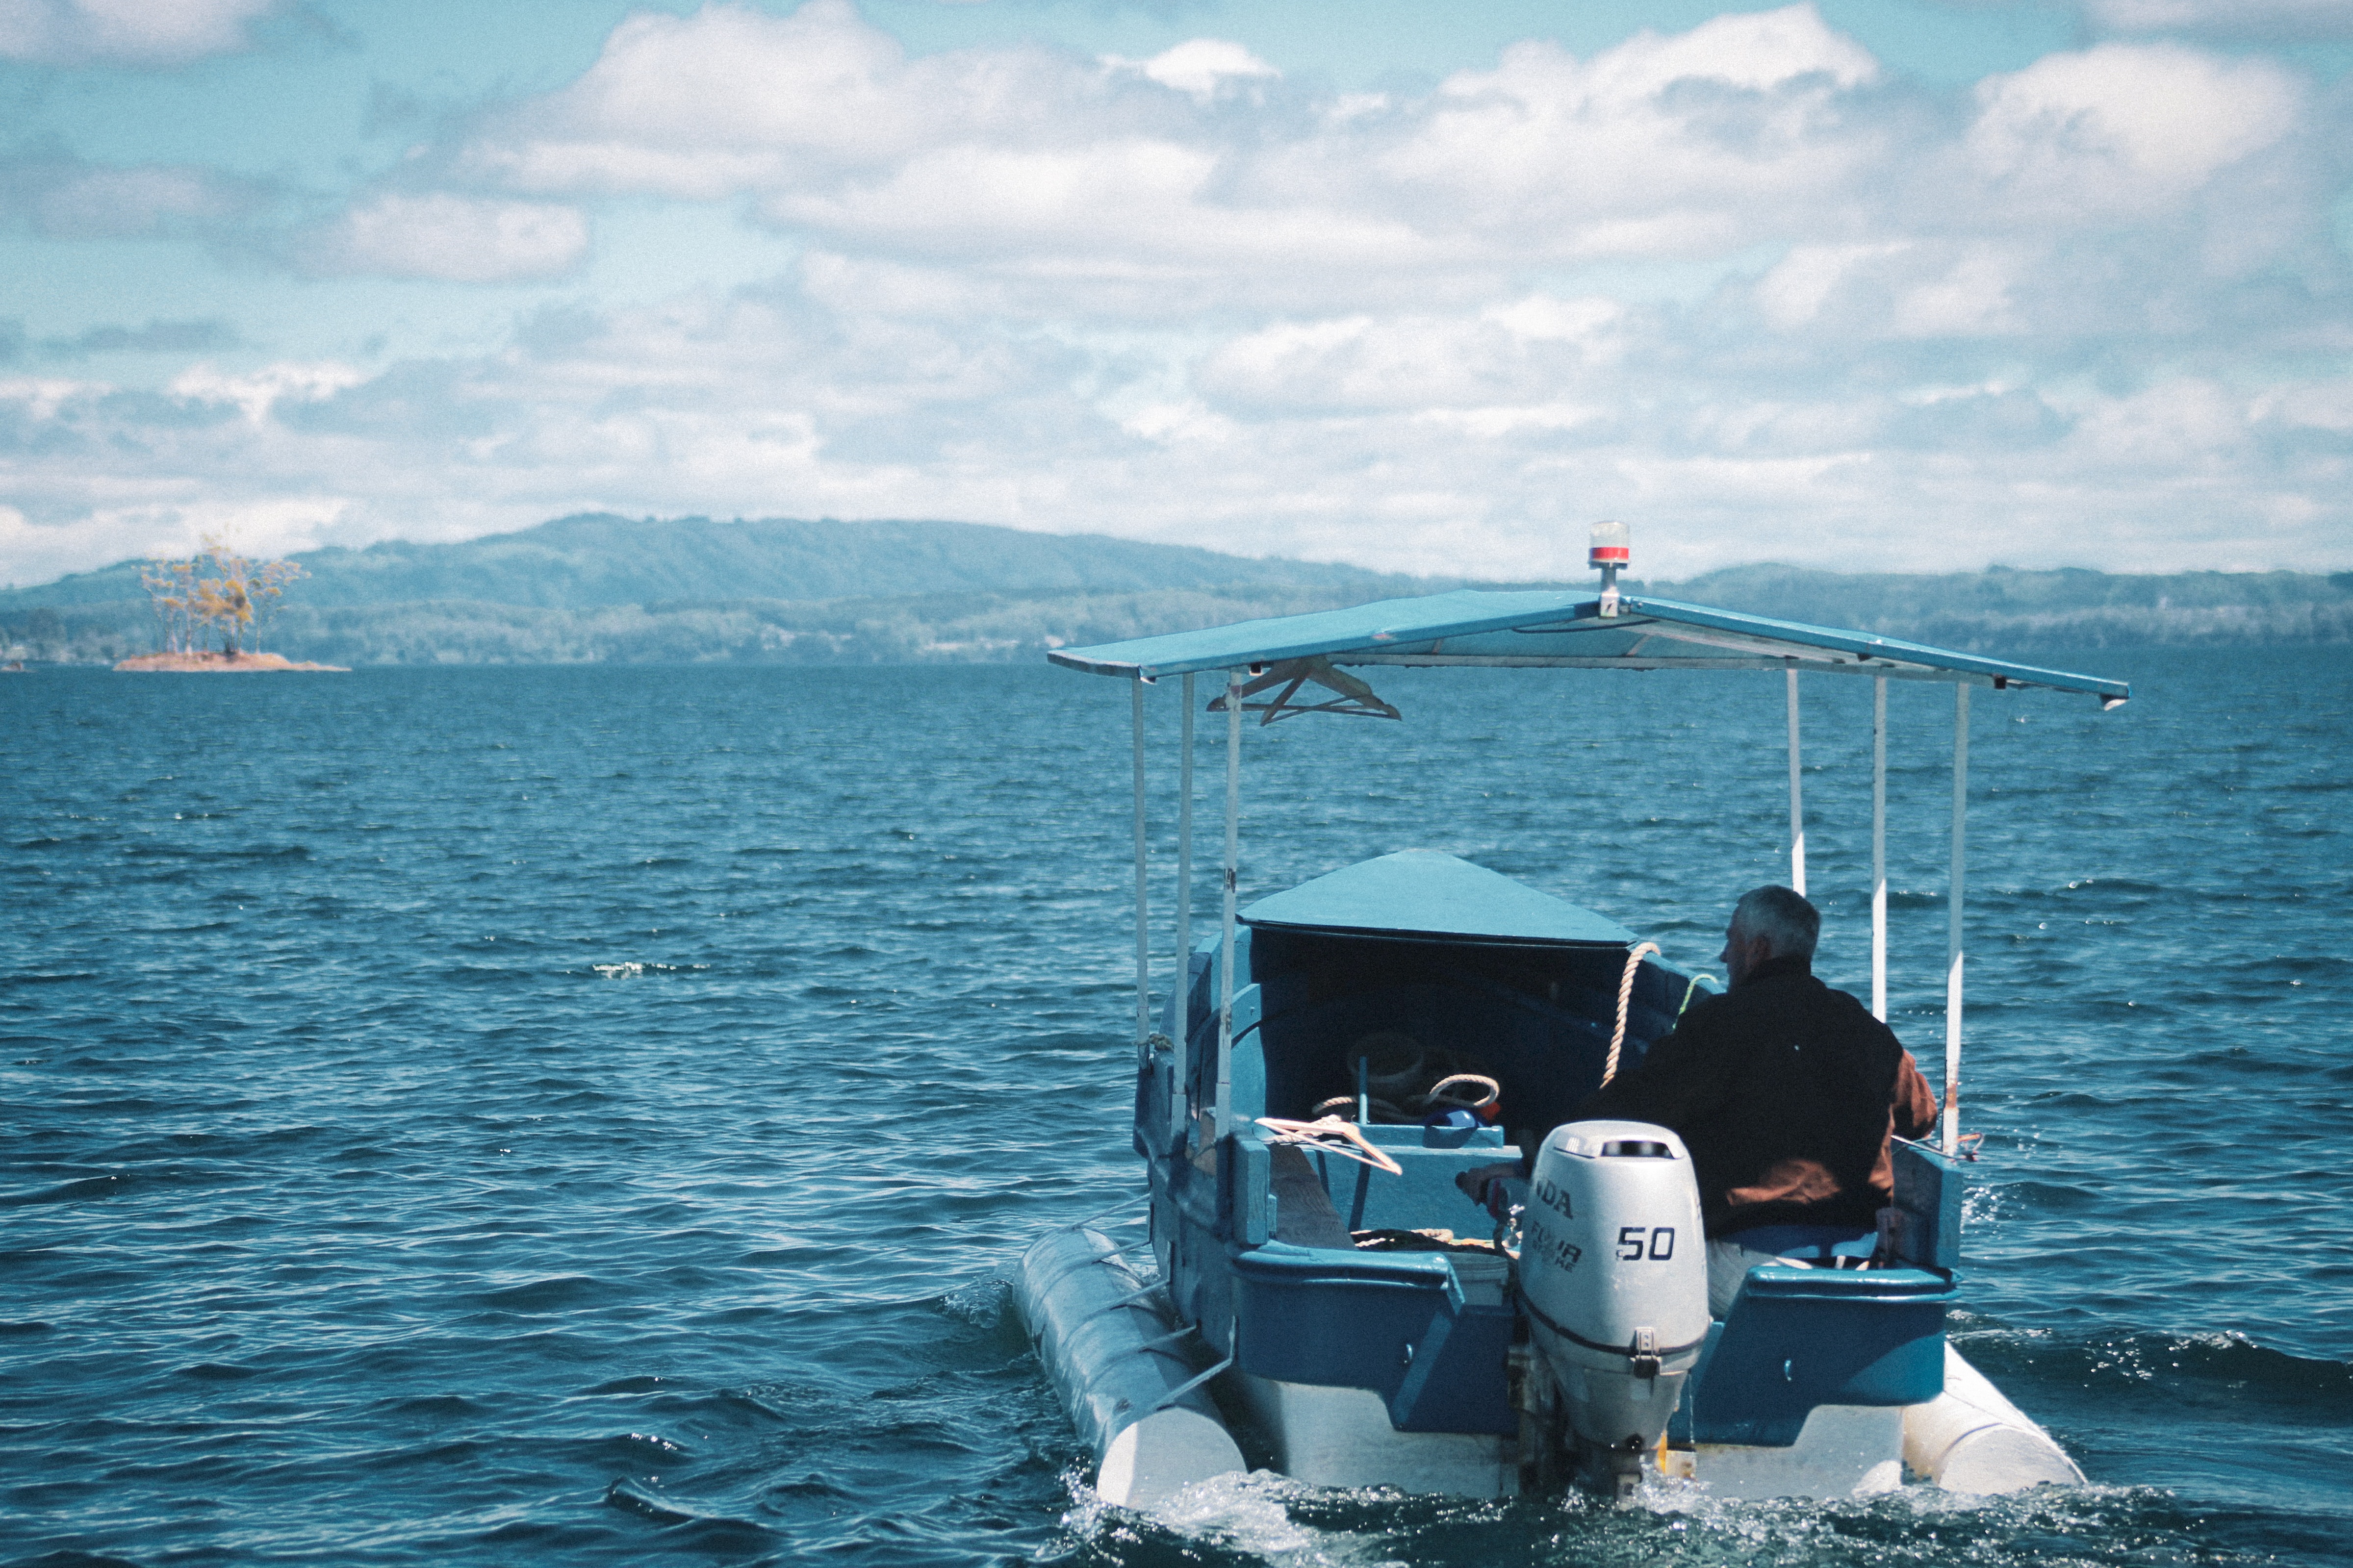
sea, water, cloud, sky, boat, watercraft, naval architecture, vehicle, outdoor recreation, lake, horizon, leisure, travel, recreation, ship, mountain, wind, hat, water transportation, ocean, cumulus, tourism, sound, wind wave, vacation, boating, boats and boating equipment and supplies, lake district, channel, coast, wave, landscape, speedboat